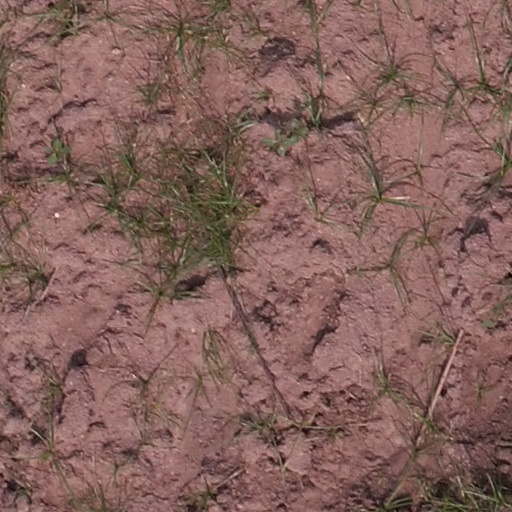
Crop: maize; corn